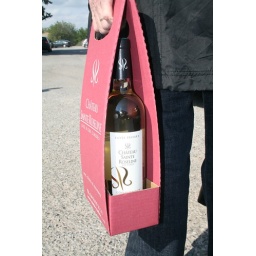
bottles in a box